Battle of Hanoi (1882)

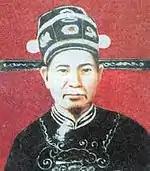

On the first day of Henri Riève's arrival in Hà Nội, Hoàng Diệu authorized mandarins Tuần vũ and to welcome him. Seeing the French army coming in large numbers and intending to station in the citadel, Hoàng Diệu urged the defense and ordered to bring back more troops from surrounding provinces. The commander of the French army asked the Đại Nam side to withdraw their troops and cancel all defense work, of course Hoàng Diệu did not accept.